The Food That Built America

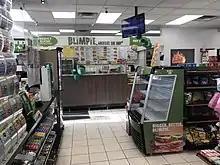
Photo of the Blimpie in North Bergen, New Jersey, which was used in the series' third-season premiere

In March 2019, the series was green-lit. In May 2020, the series was renewed for a second season. Yoshi Stone is the series' showrunner. Along with Stone, Kim Woodard, Greg Henry, and Isaac Holub executive produce for Lucky 8. Jim Pasquarella and Mary E. Donahue executive produce for the History Channel.